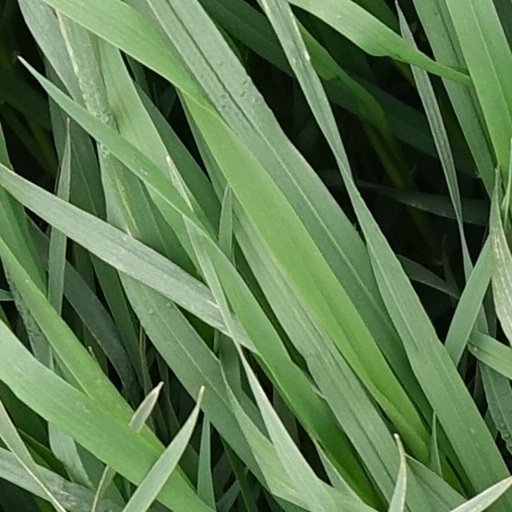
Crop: wheat